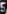
Number: 5